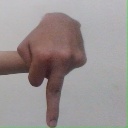
अक्षर: प